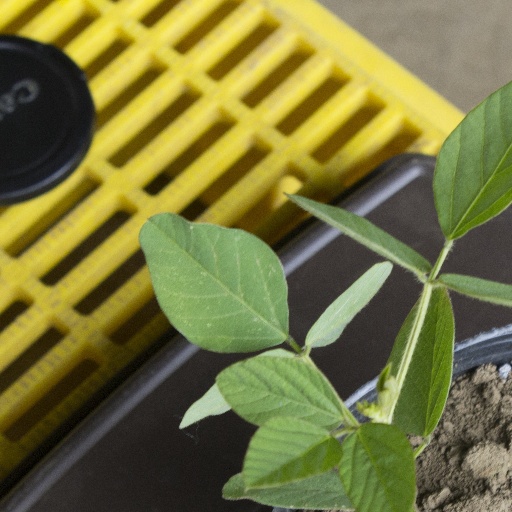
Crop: soybean